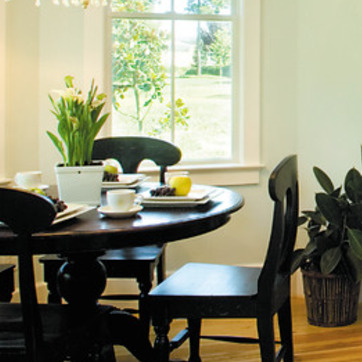
Material: food